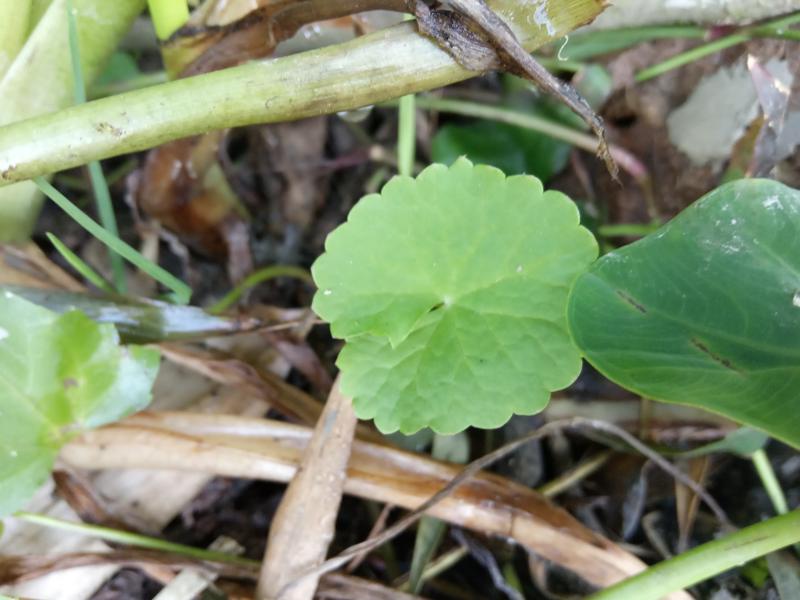
Weed species: Centella asiatica